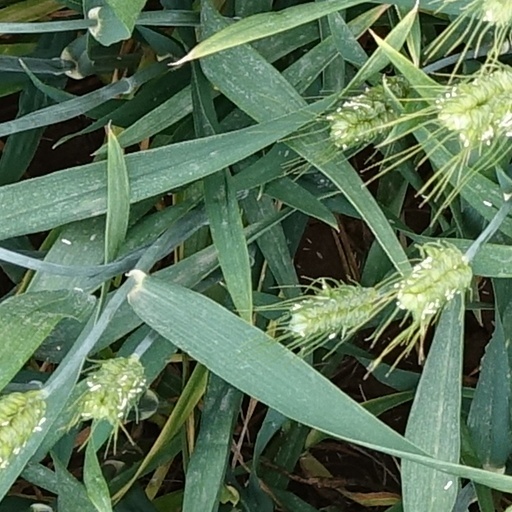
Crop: wheat